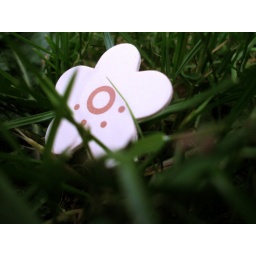
It's a white wooden flower in grass.